Textus Receptus

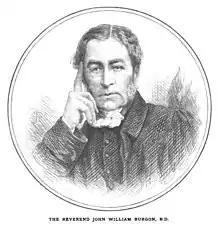
John William Burgon

Robert Estienne, known as Stephanus (1503–1559), a printer from Paris, edited the Greek New Testament four times, in 1546, 1549, 1550 and 1551, the last in Geneva. The edition of 1551 contains the Latin translation of Erasmus and the Vulgate. Estienne's version was re-issued with minor revisions of the Greek by Genevan leader Theodore Beza in 1565, 1582, 1588–89, 1598 and 1611.